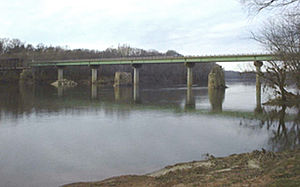
James River (Virginia) / Historie
James River ved Cartersville
James er en flod i Virginia i USA. Den er 660 km lang, og afvander 27.019 km². Et område hvor der bor ca. 2,5 mio. mennesker.